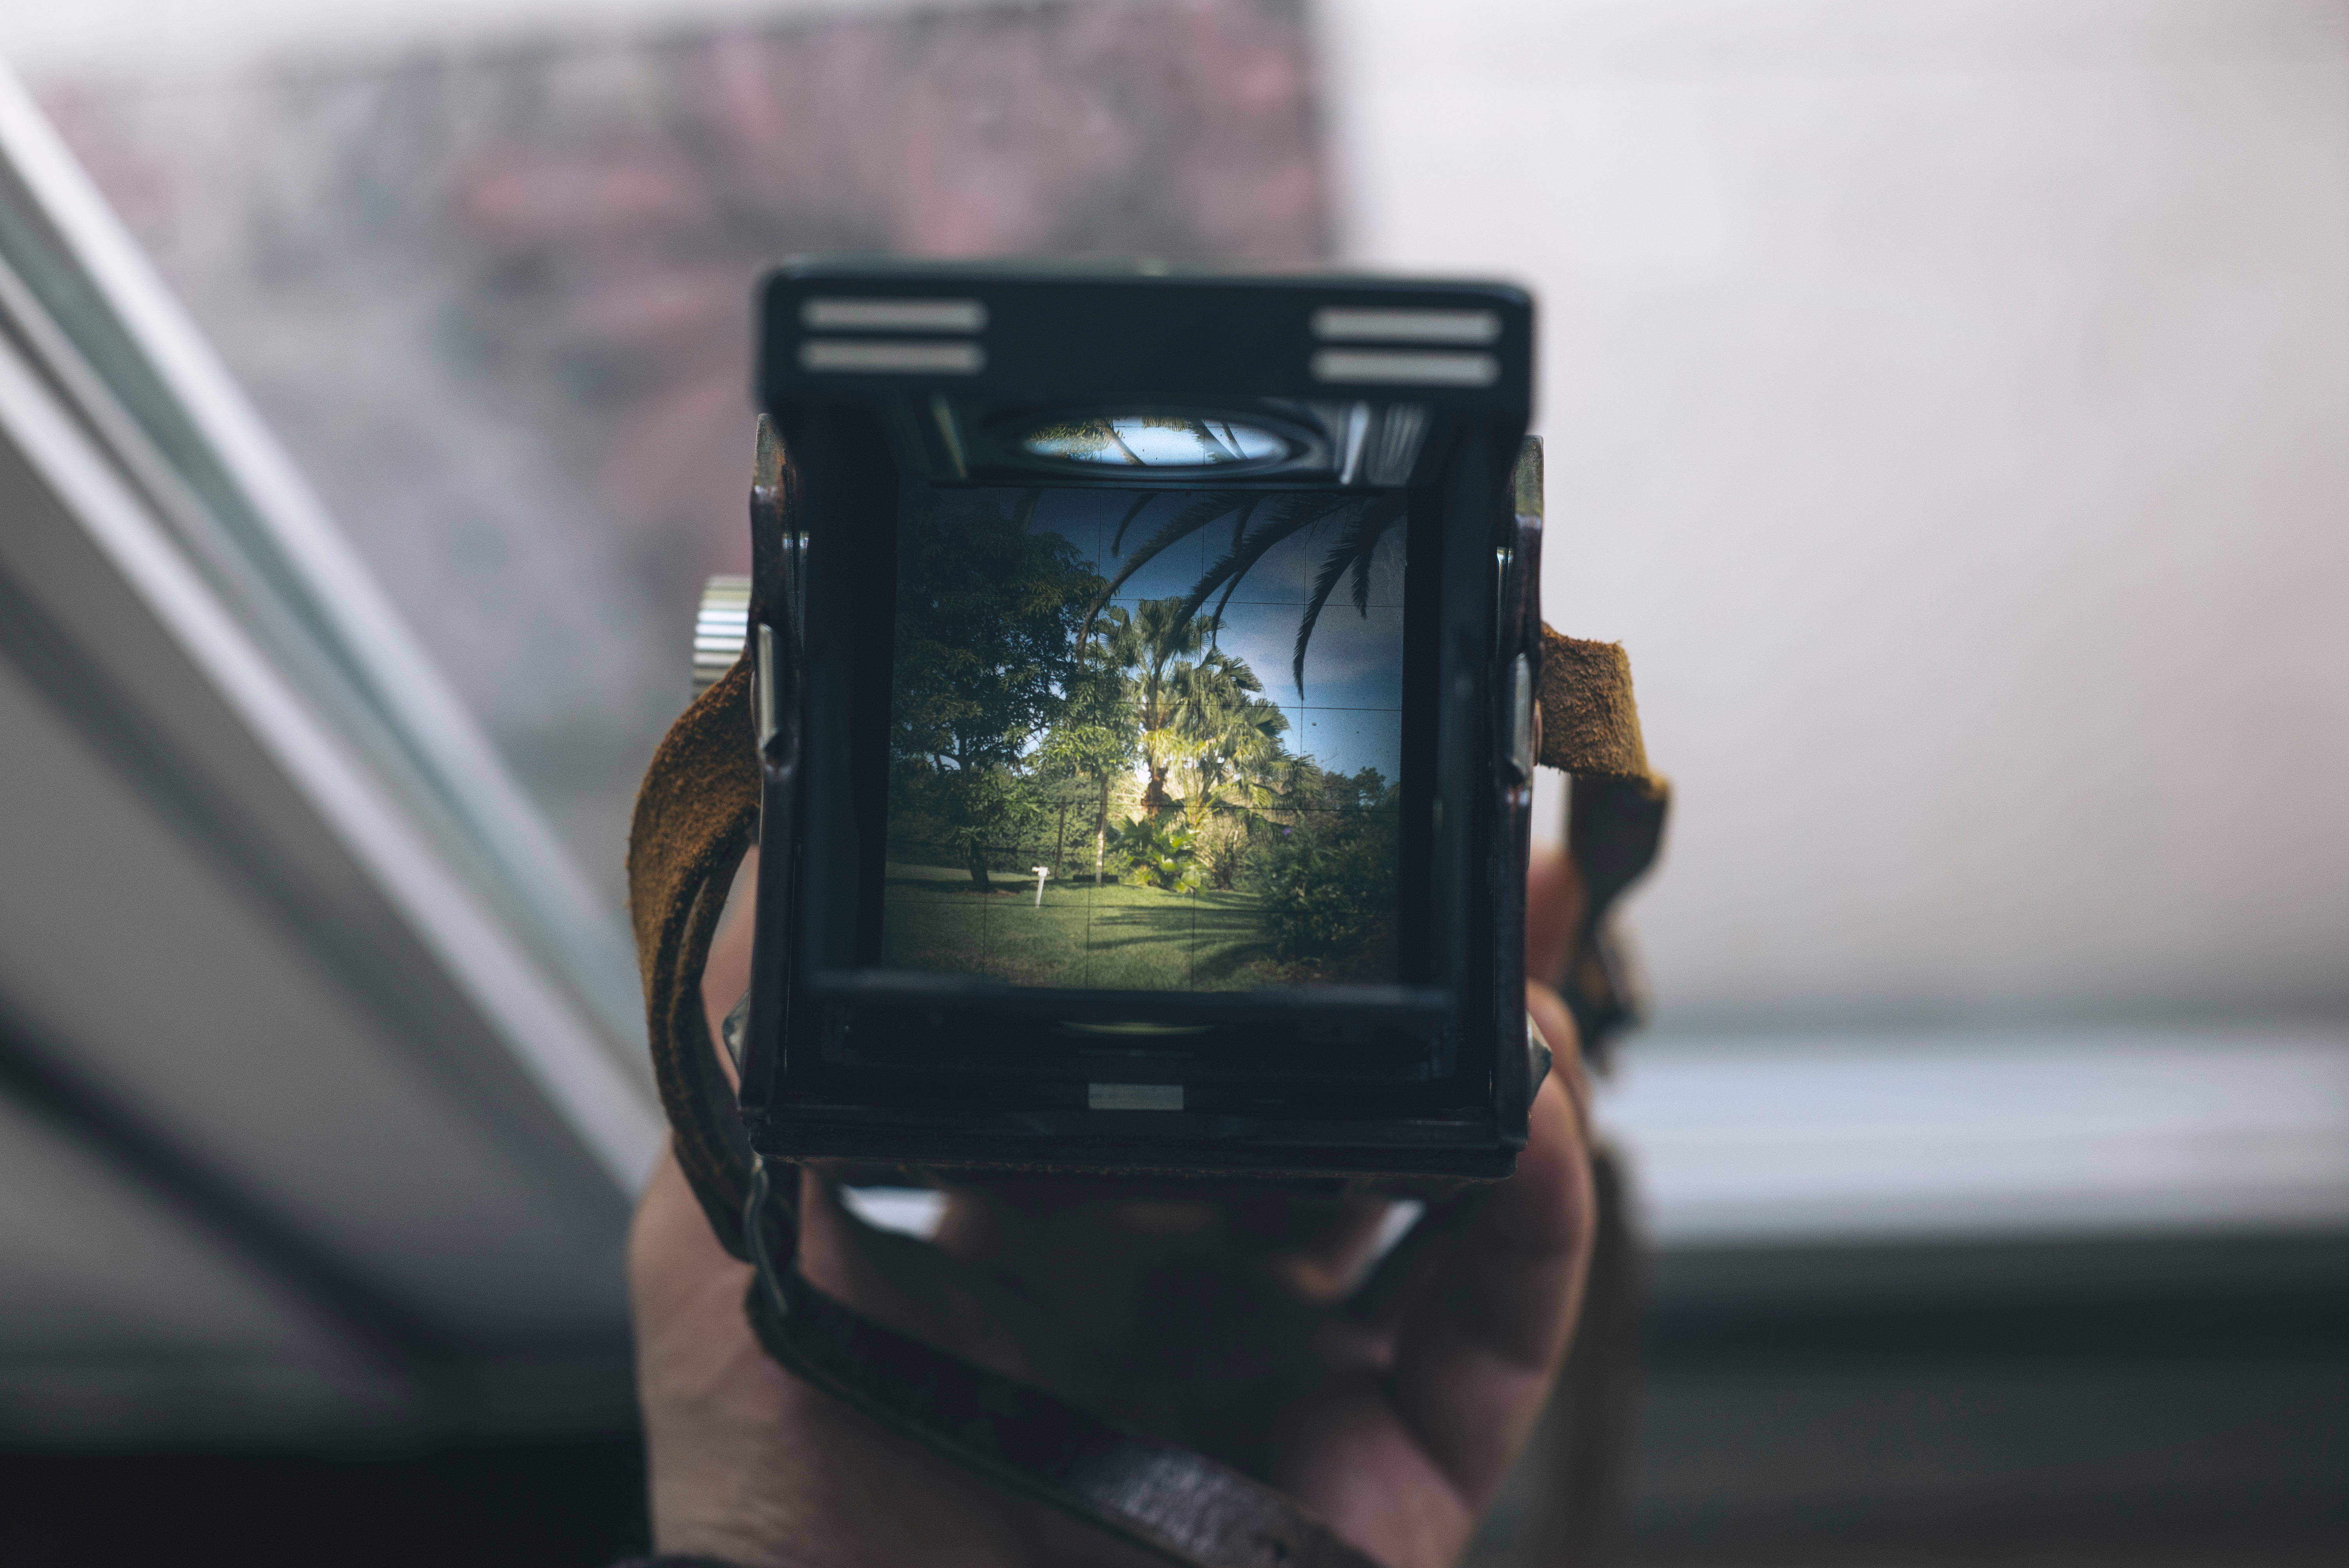
smartphone, watch, hand, camera, vintage, film, film camera, color, gadget, black, mobile phone, electronics, eye, screenshot, rolleiflex, personal computer hardware, portable communications device